Lady Elliot Island Light

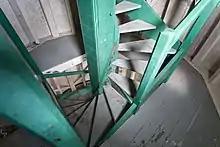
view of the stair from the first floor

In 1872 plans were drawn for a new lighthouse, and tenders were called. The winning tender, for £749, was by the brothers John and Jacob Rooney of Maryborough, which also constructed Sandy Cape Light, Cowan Cowan Point Light, Cape Capricorn Light, Cape Bowling Green Light and Booby Island Light. The lighthouse was established in 1873, the third to be erected in Queensland since its formation in 1859, following Bustard Head Light in 1869 and Sandy Cape Light in 1870. By then, the guano mining operation has almost completely cleared the vegetation on the island. This was made worse by a herd of goats which were imported for meat and milk, which ate all growing vegetation. As the island had little topographical features to offer protection, to begin with, the station was completely unprotected from the powers of nature.